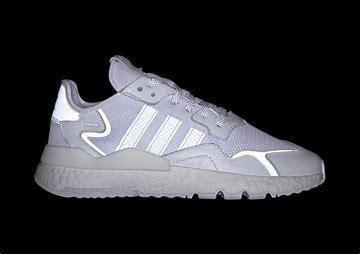
Brand: adidas
Model: Nite Jogger Athletic